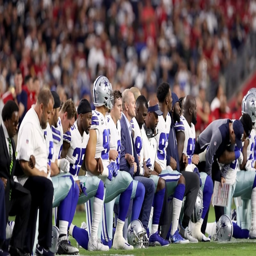
american football player says his players must stand for the anthem .